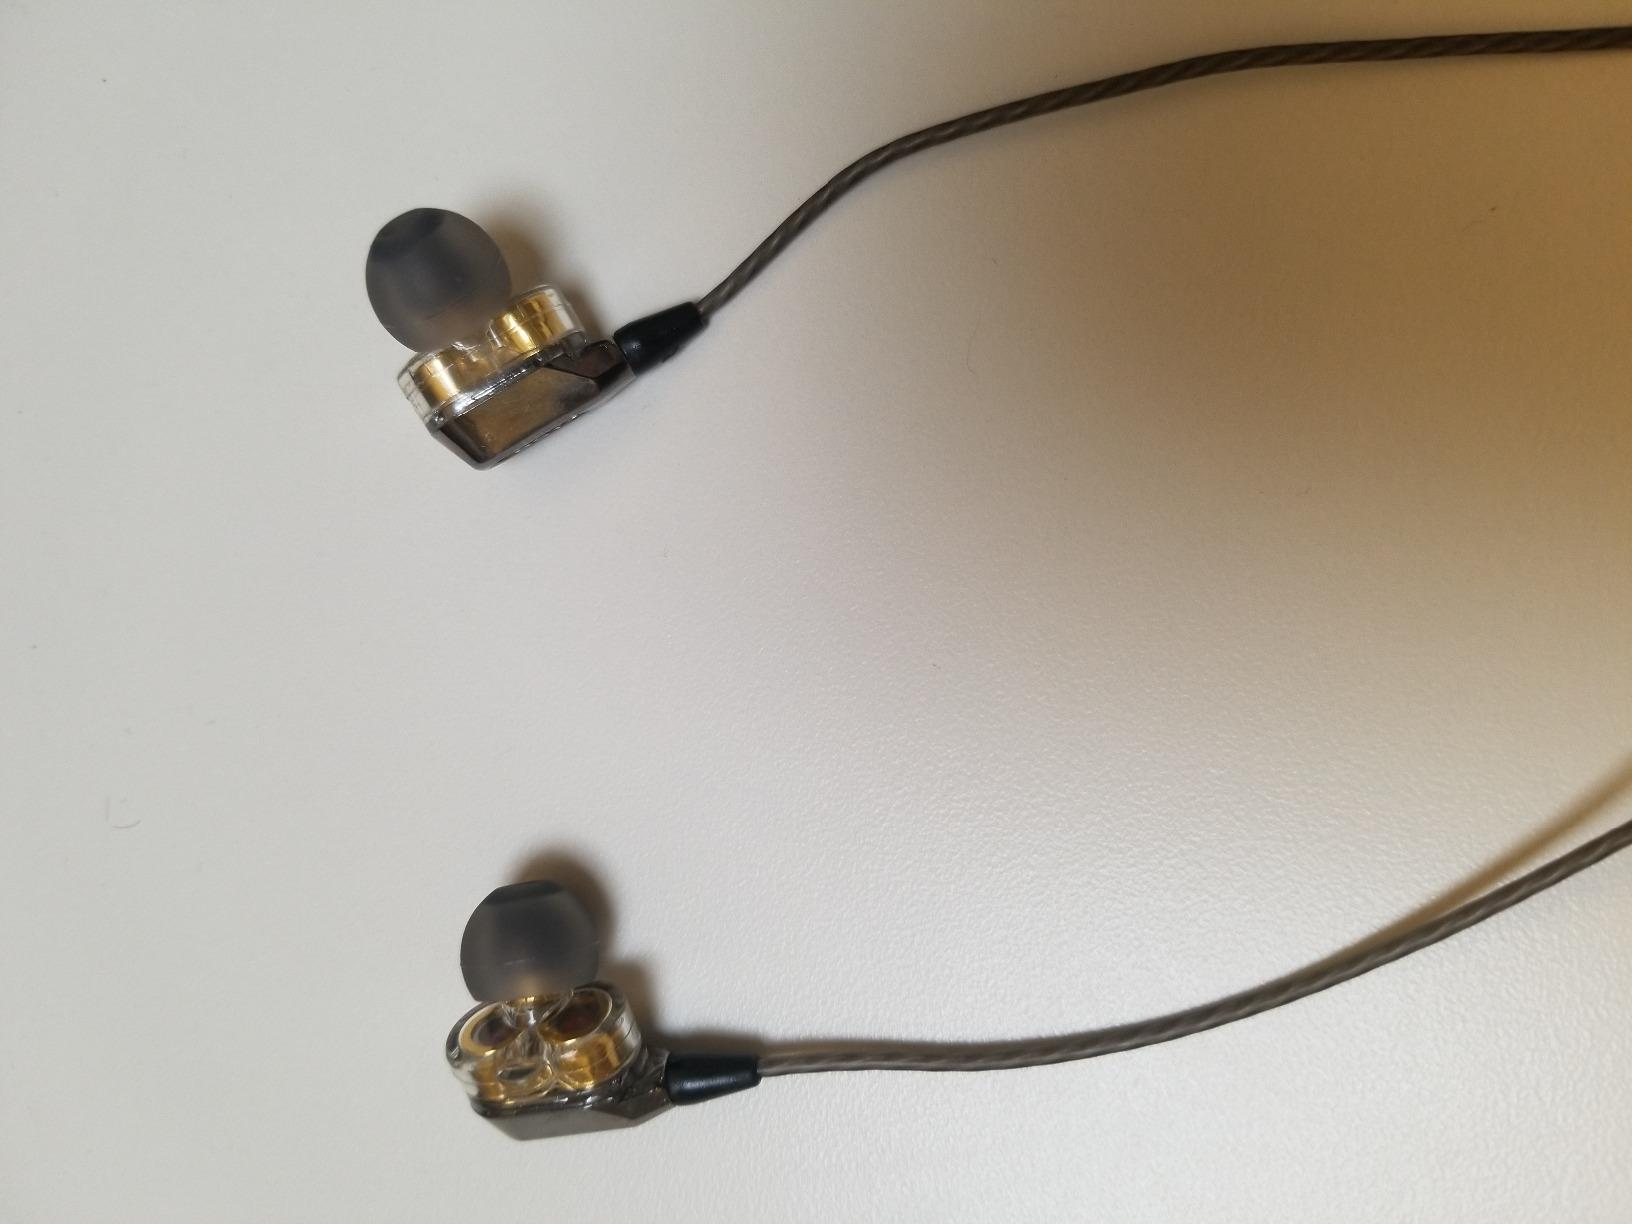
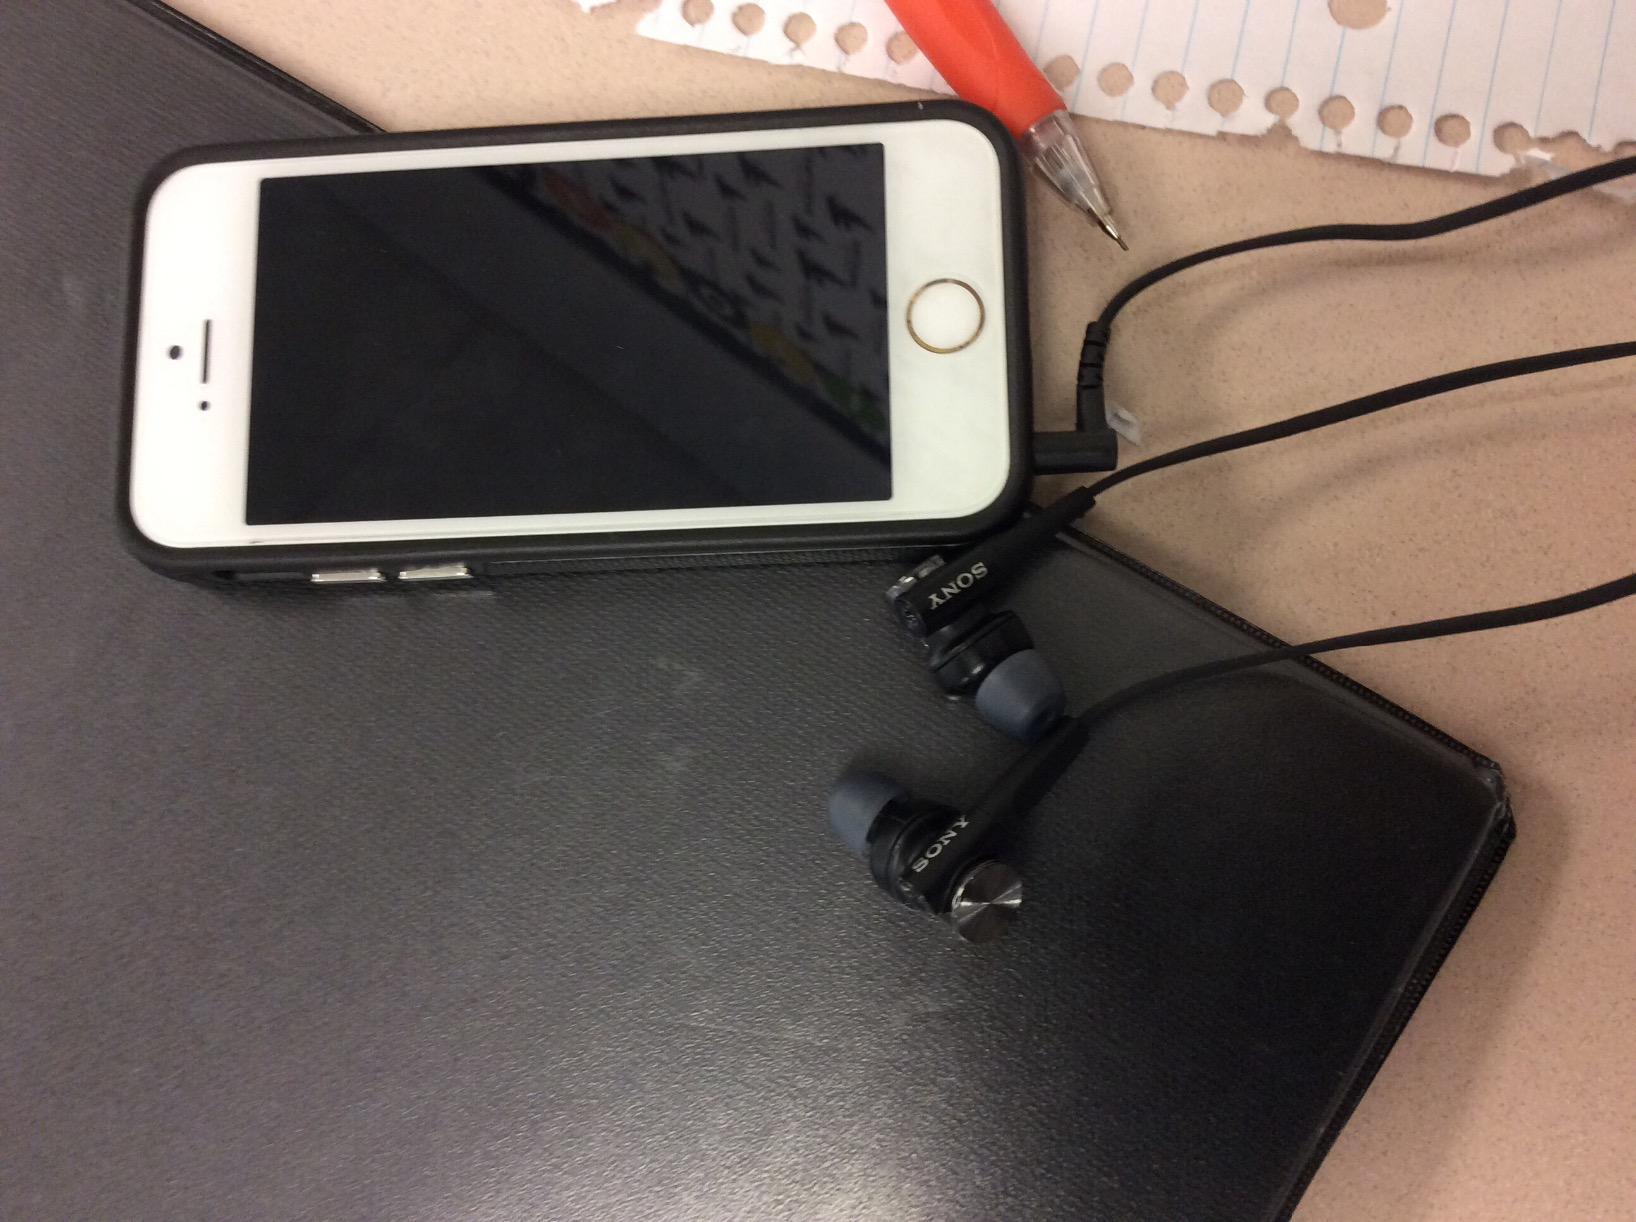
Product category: headphones
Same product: no